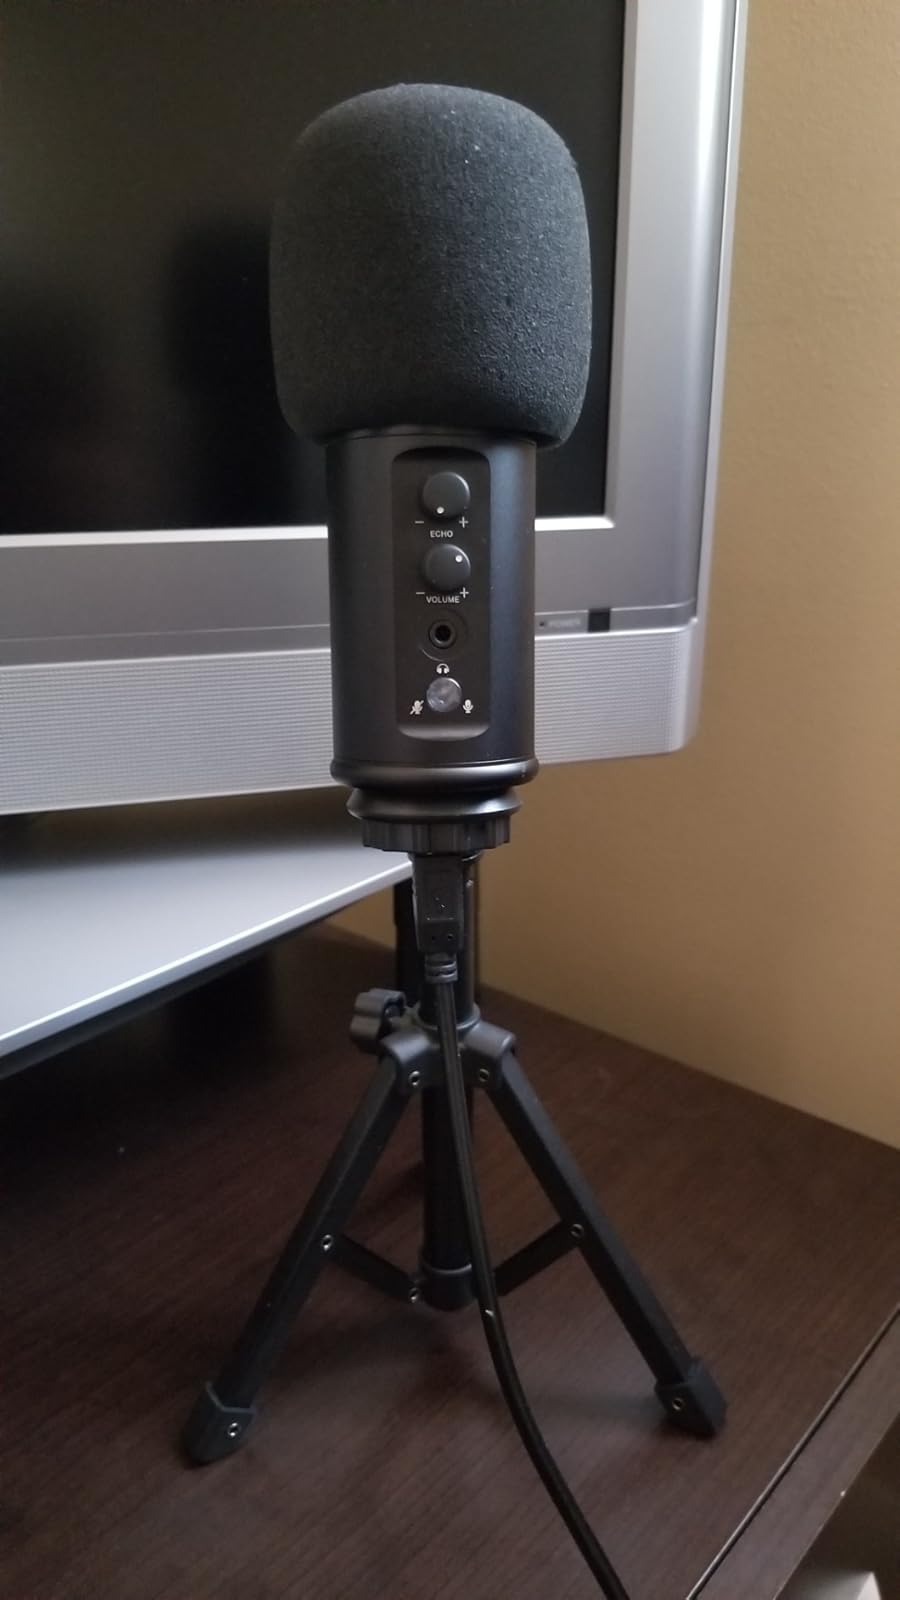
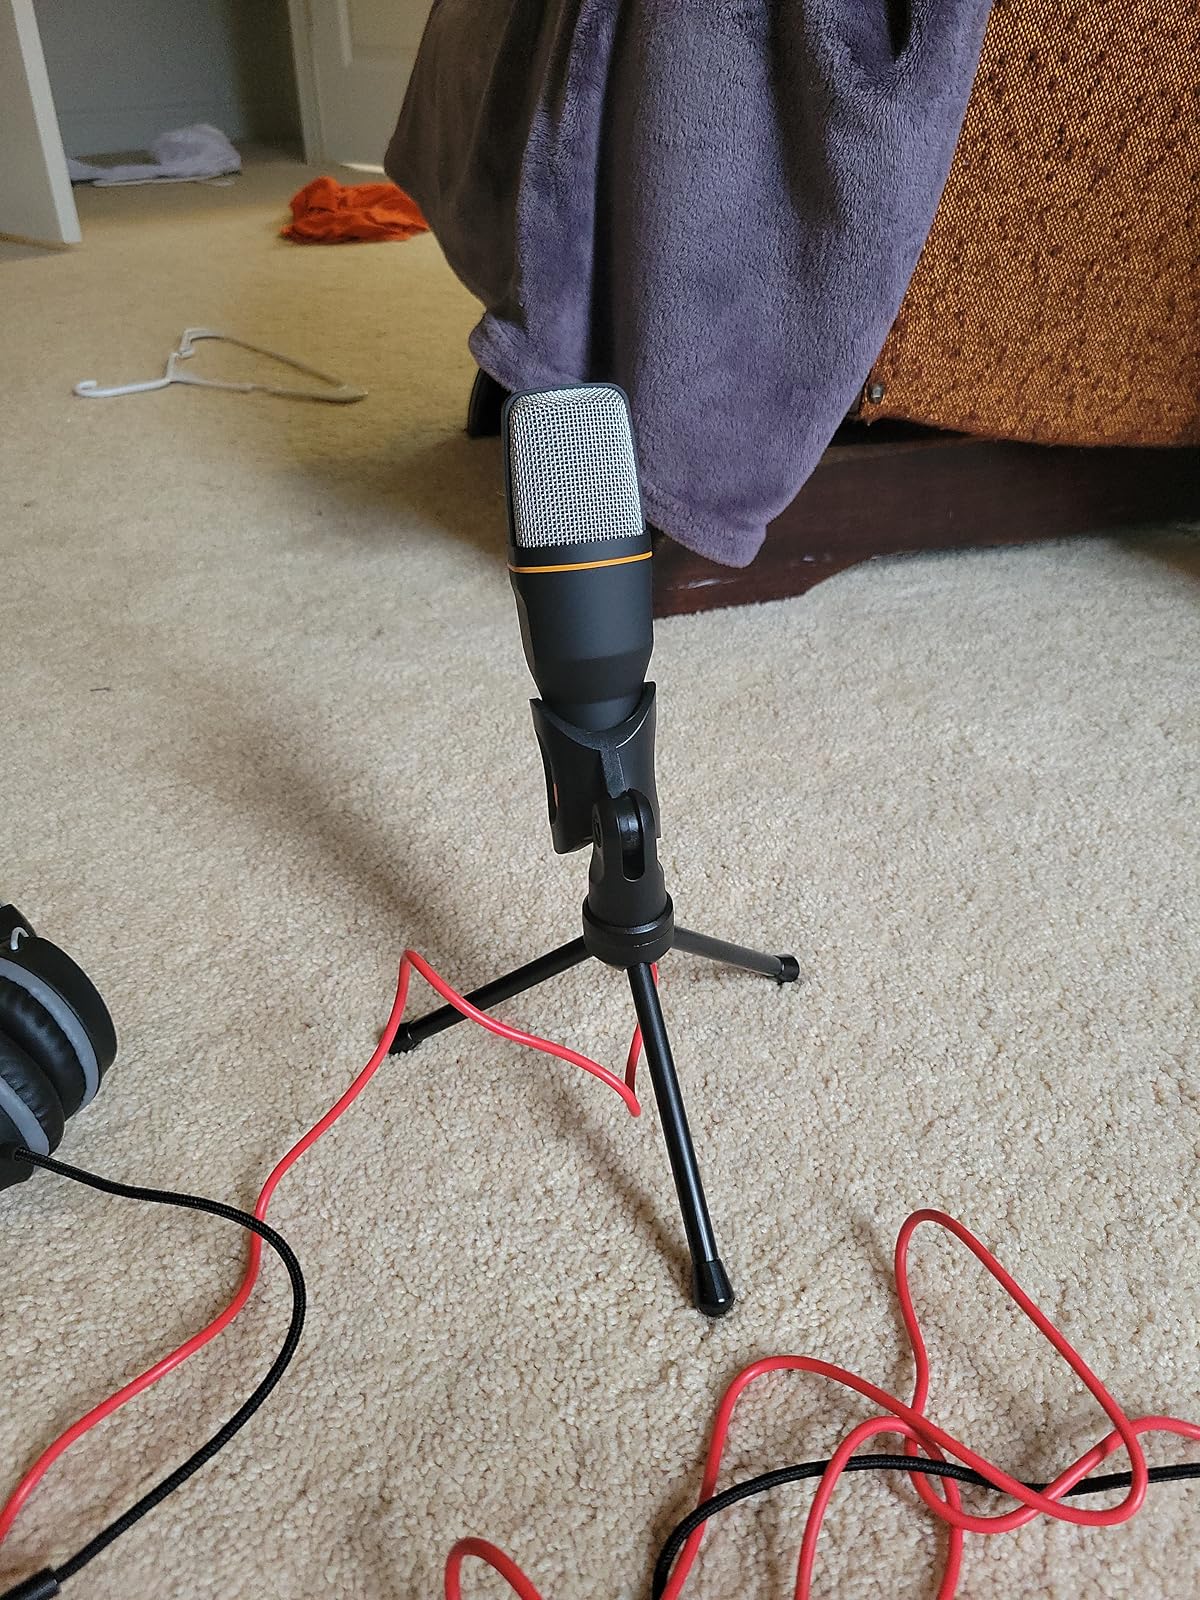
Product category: microphone
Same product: no